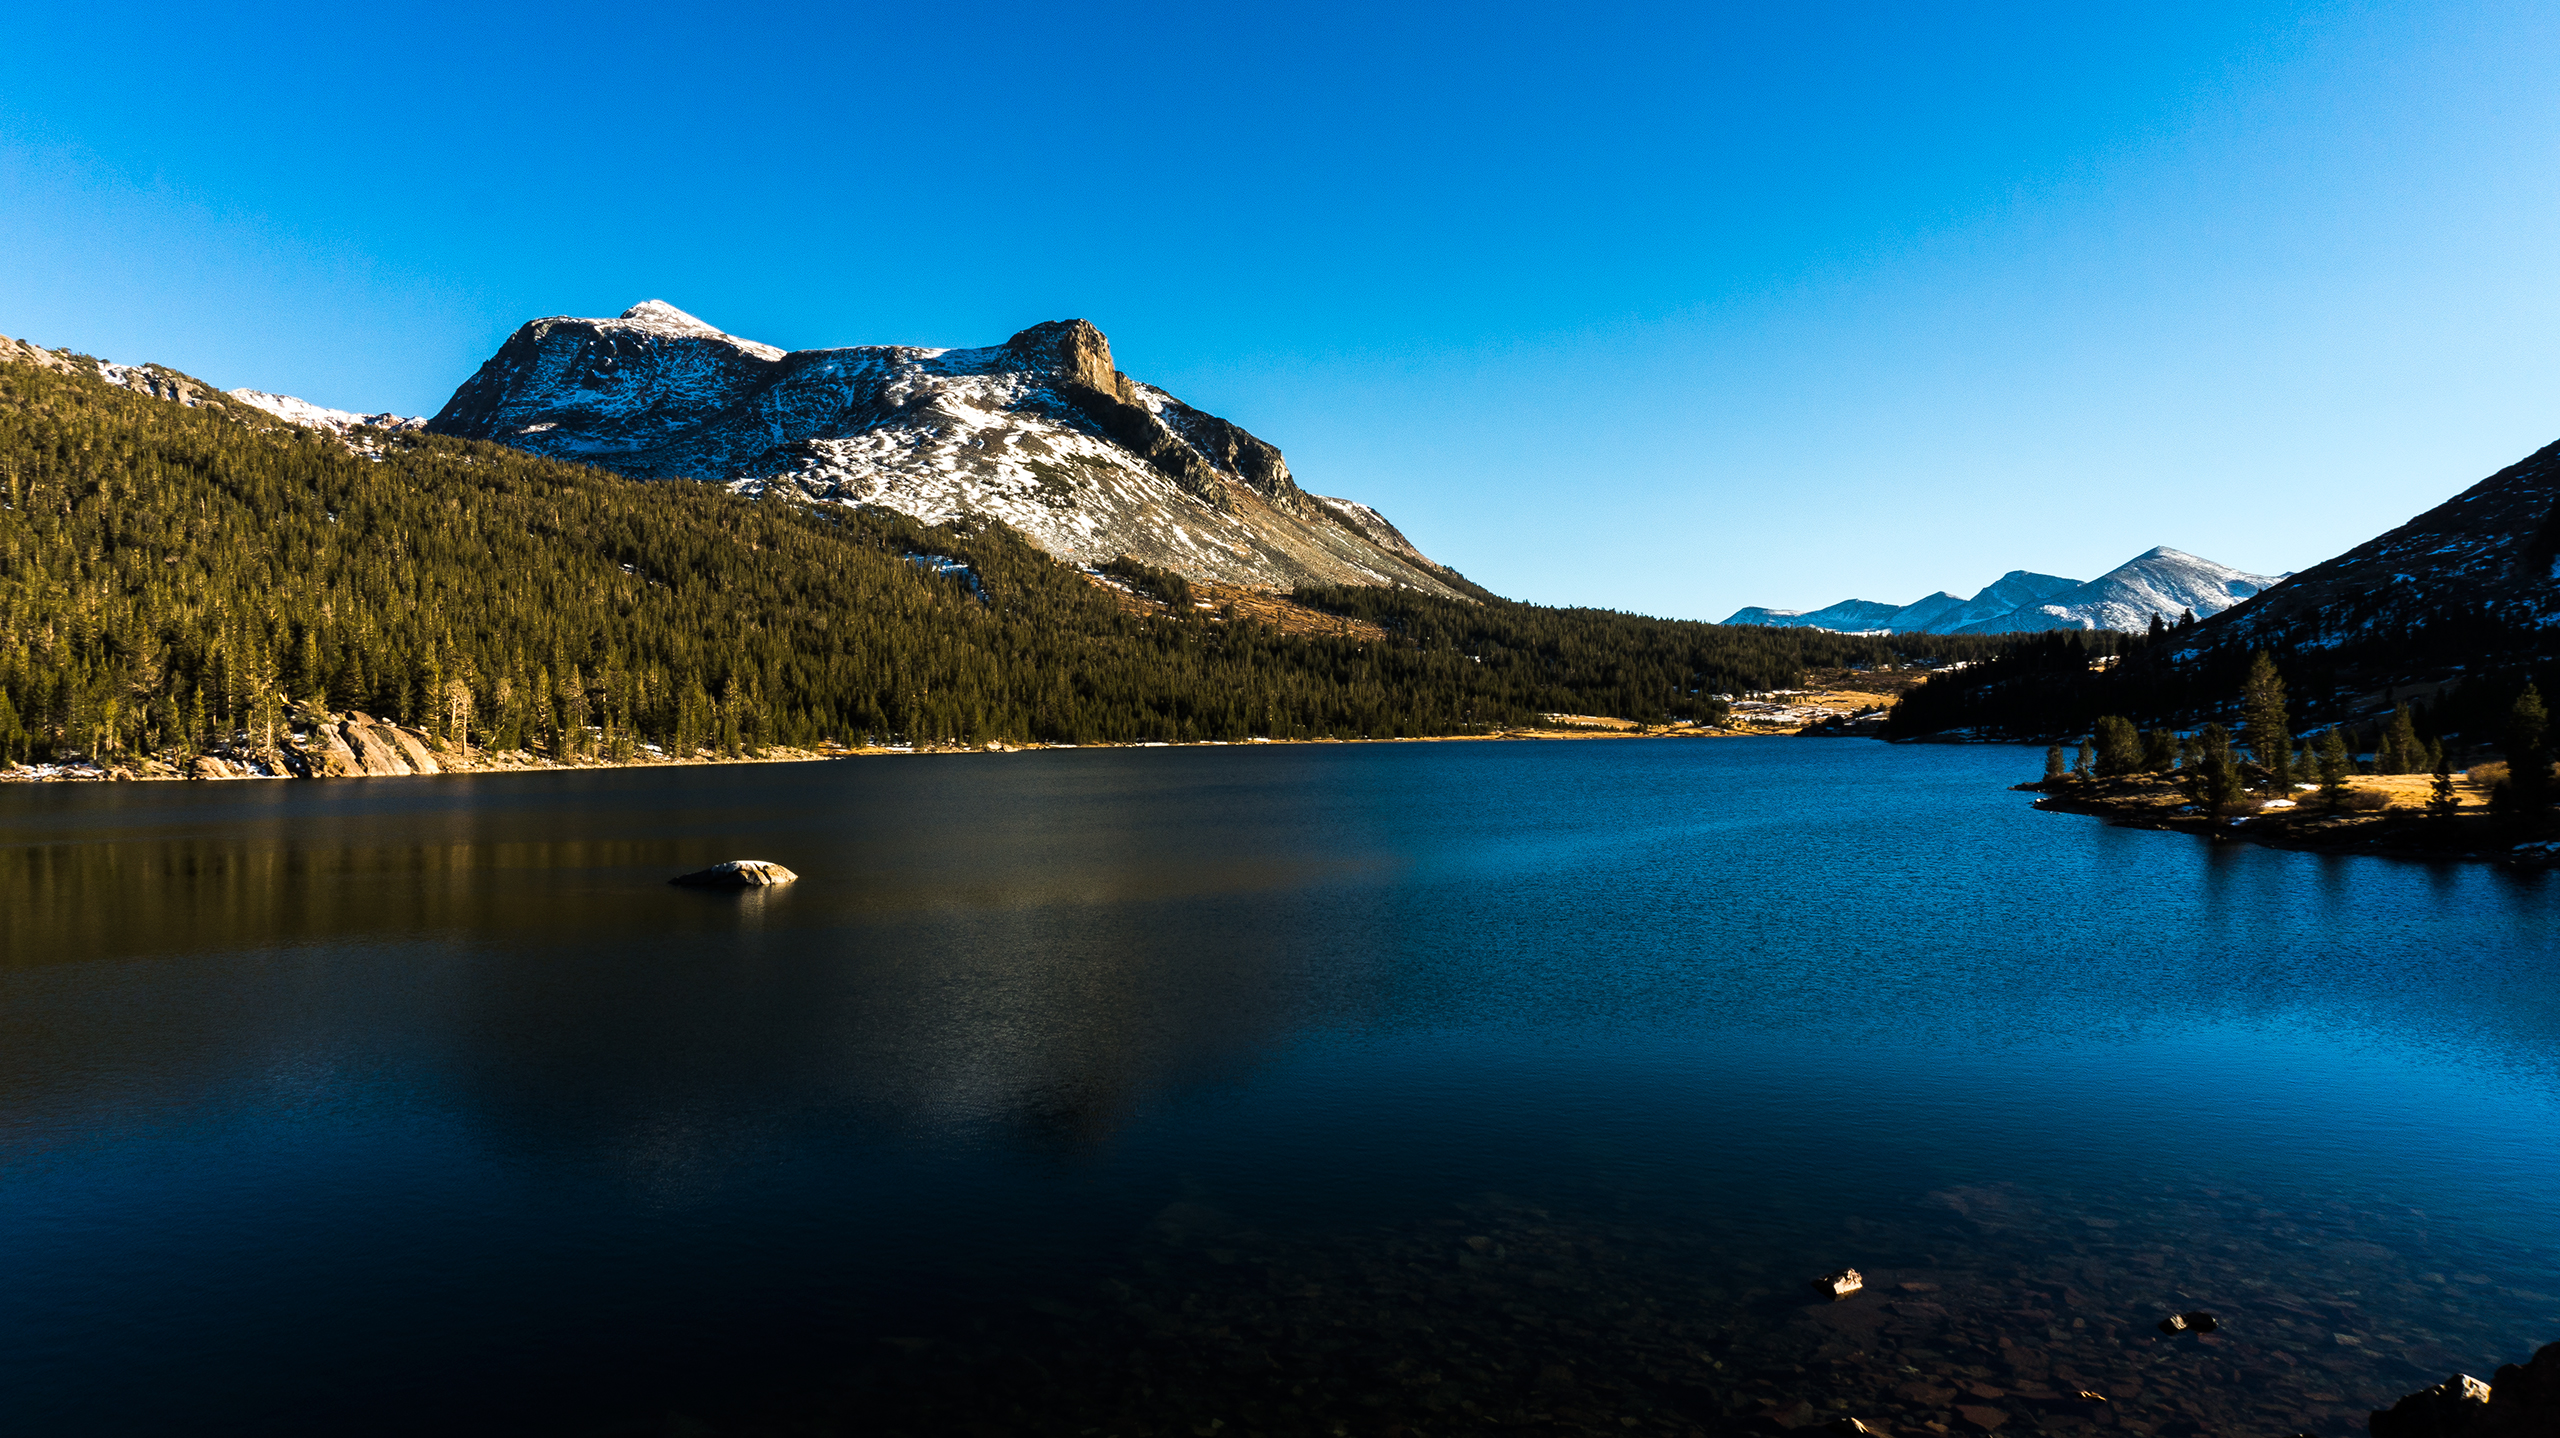
landscape, sea, water, nature, mountain, snow, sky, lake, river, valley, mountain range, travel, dusk, foliage, reflection, scenic, fjord, reservoir, lakeside, majestic, body of water, trees, rocks, outdoors, woods, daylight, mountains, alps, mountain lake, loch, placid, mountainous landforms